Voice of America

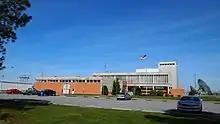
Edward R. Murrow Greenville Transmitting Station, the VOA broadcasting station in North Carolina's Inner Banks

On January 11, 2021, VOA interim director Reilly ordered veteran reporter Patsy Widakuswara off the White House beat. Secretary of State Mike Pompeo gave a speech critical of VOA and conducted an interview with VOA Director Robert Reilly about the dangers of censorship, then did not take permit press questions to Widakuswara followed Pompeo out, trying to ask questions. In response, dozens of VOA journalists, including Widakuswara, wrote and circulated a petition calling on Reilly and public affairs specialist Elizabeth Robbins to resign. In a statement, U.S. House Foreign Affairs Committee Chairman Gregory Meeks and ranking member Michael McCaul supported her reinstatement.